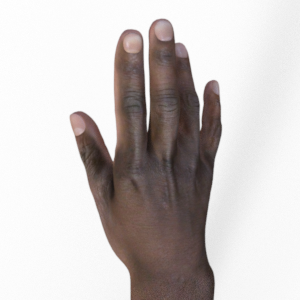
Label: paper